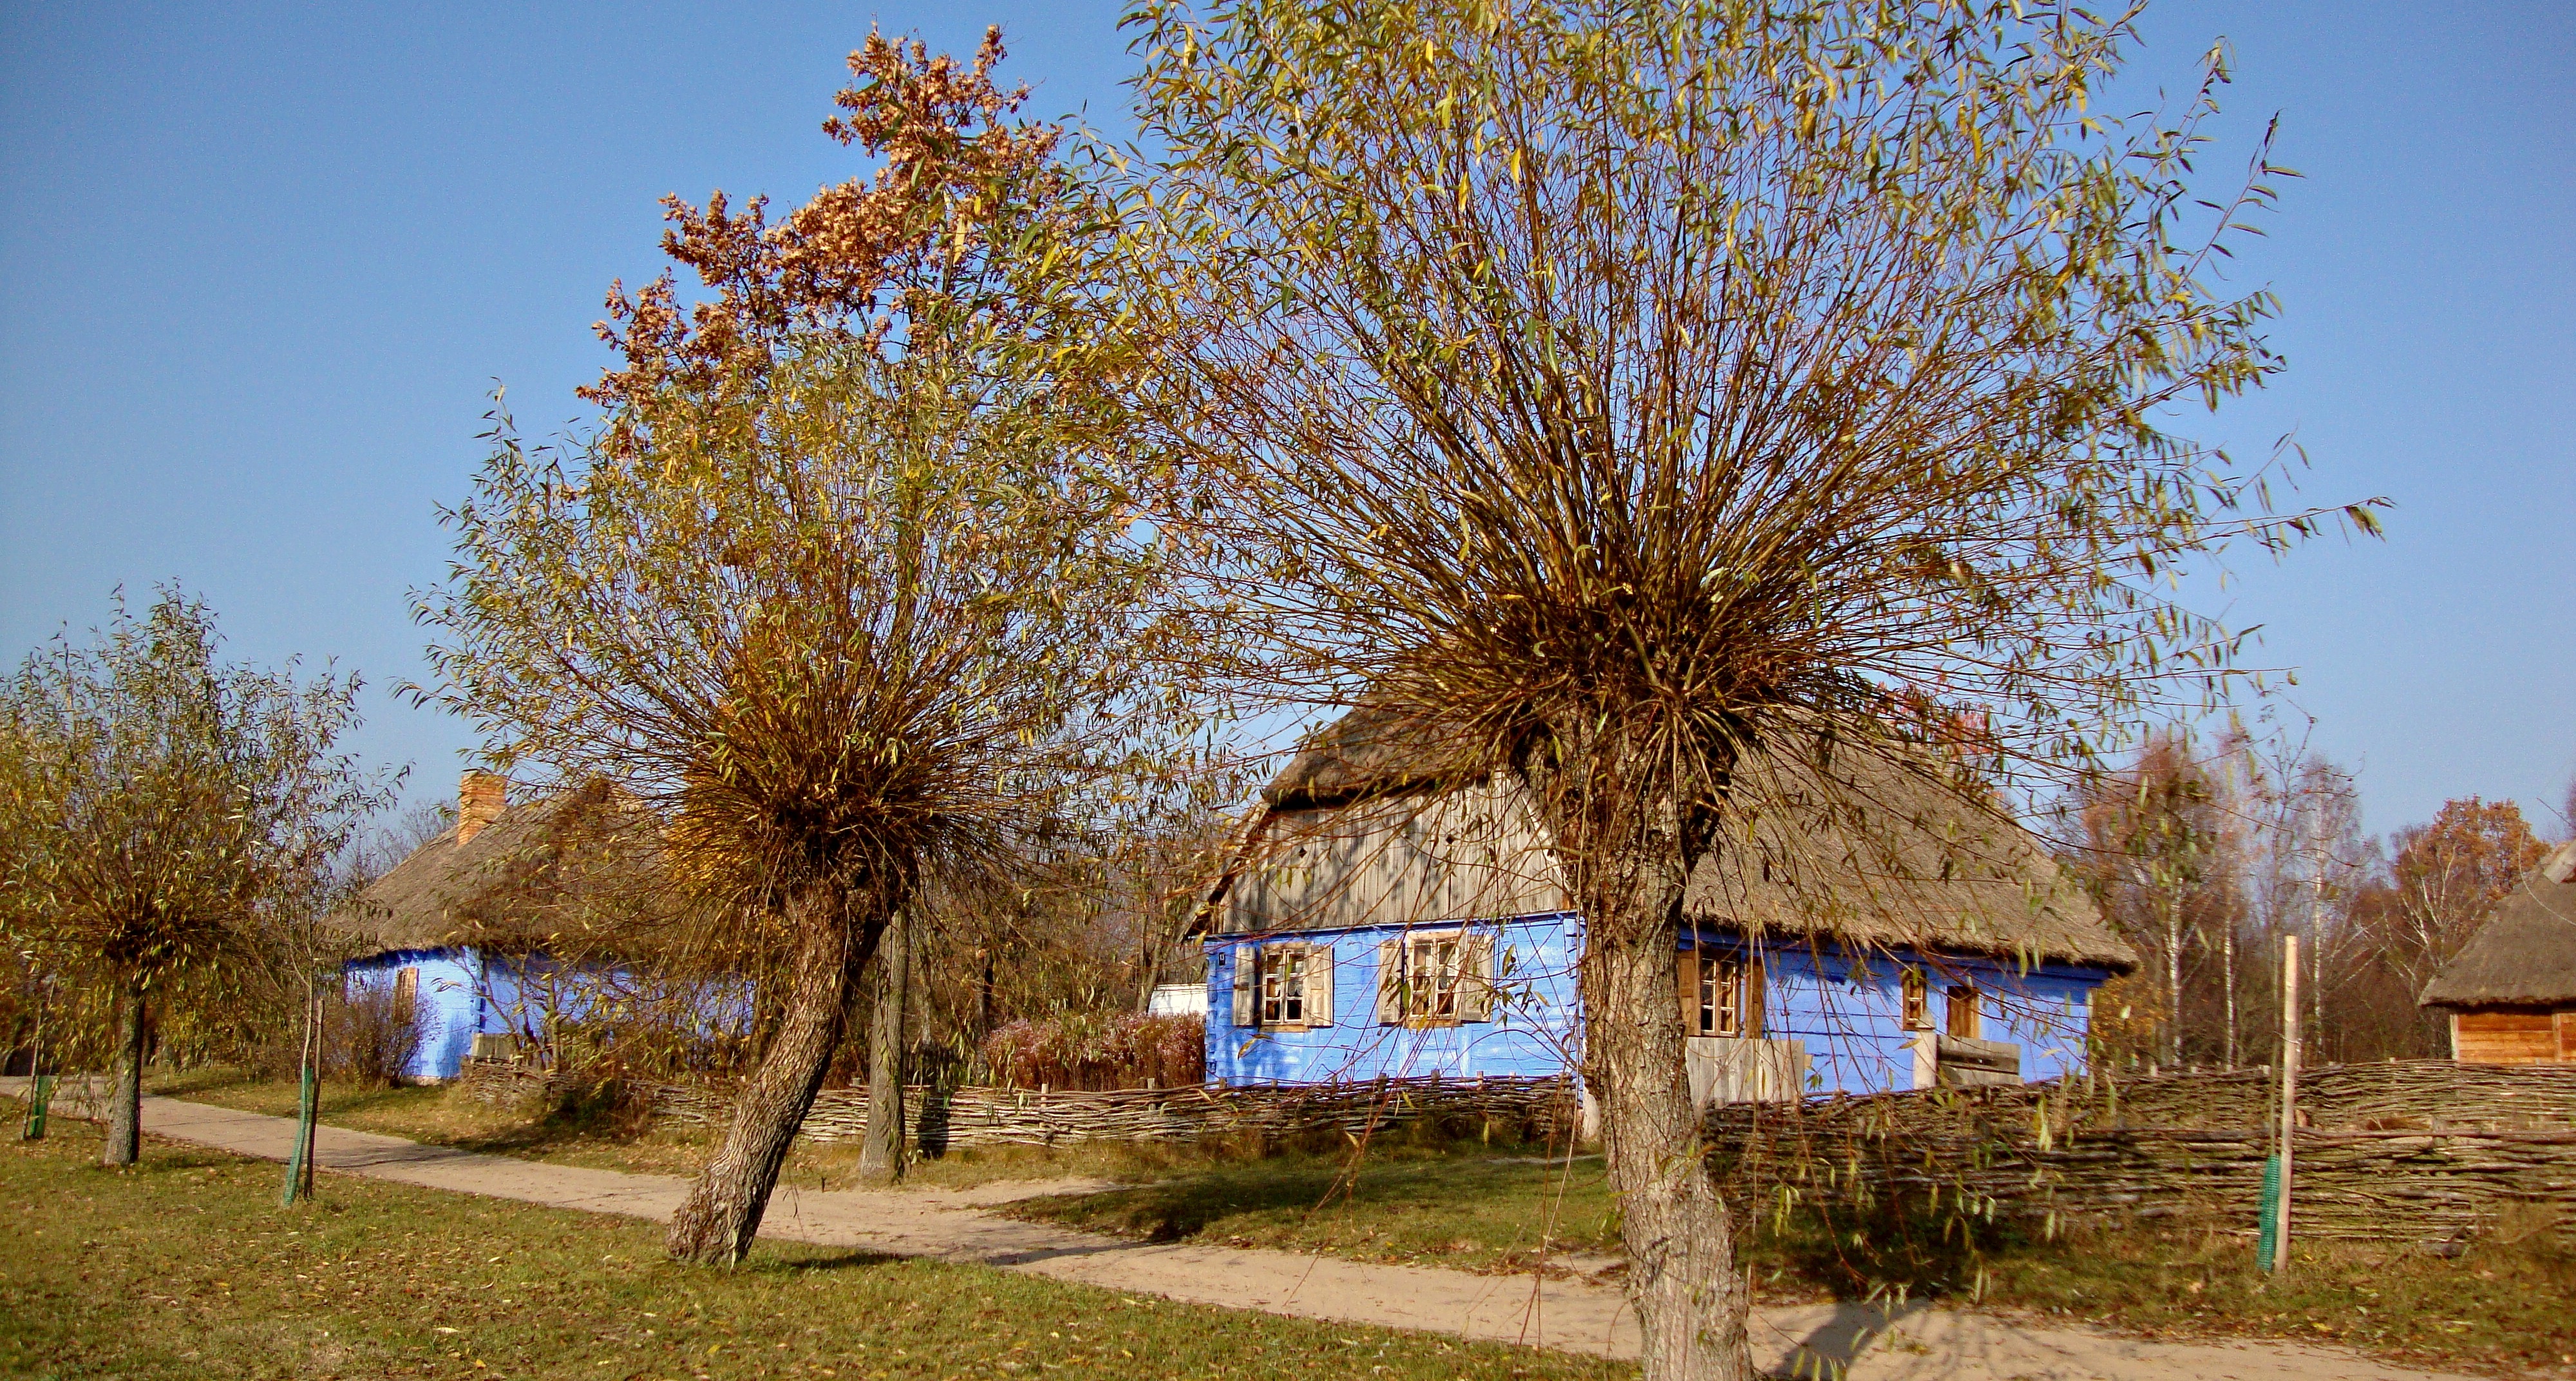
landscape, tree, plant, farm, monument, cottage, autumn, season, poland, estate, ethnography, rural architecture, rural area, open air museum, sierpc, rural cottage, woody plant